Level Crossing Removal Project

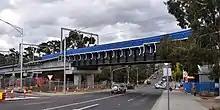
Construction at the level crossing removal at Lower Plenty Road near Rosanna railway station in 2018, with mature river red gums in background.

The LXRP has used several different design approaches to removing level crossings, tailoring designs to different urban settings around Melbourne. Most projects, particularly those in the denser inner- and middle-suburbs, have involved lowering the rail line into a trench or elevating the rail line above the road. Some projects in outer suburbs, such as Gap Road near Sunbury station or Station Street near Beaconsfield station, have involved lowering or raising the road without altering the existing rail corridor. This is enabled by the additional space surrounding the railway line.